Tenza Valley

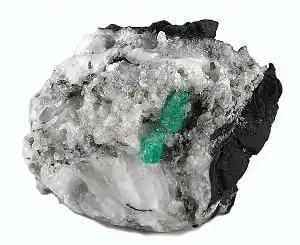
The emeralds of Chivor and Somondoco were already mined in the time of the Muisca

The Tenza Valley (Spanish: "Valle de Tenza") is an intermontane valley in the Eastern Ranges of the Colombian Andes. The valley stretches over the southeastern part of the department of Boyacá and the northeastern part of Cundinamarca. It is located east of the Altiplano Cundiboyacense and in the time before the Spanish conquest of the Muisca, as the Altiplano was inhabited by the Muisca in the higher altitudes and the Tegua in the lower areas to the east.